Nucla, Colorado

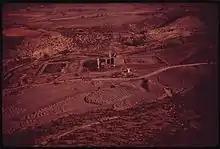
A 1972 photograph of a coal-burning power plant in Nucla

Nucla is located in southwestern Montrose County. It is at the northern terminus of Colorado State Highway 97, which leads south to Naturita, the only other incorporated place in the area. The Uncompahgre Plateau rises to the northeast.